Jan de Graaff

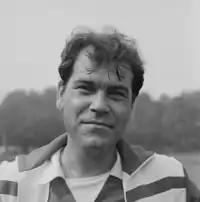
Jan de Graaff in August 1981

Jan de Graaff (21 April 1943 – 30 March 2014) was a Dutch television journalist. He started his job in 1962 for the news agency "UPI", from 1966 he worked for VARA on radio and television, including as editor of "Behind the News". He was born in The Hague, South Holland.